Common shrew

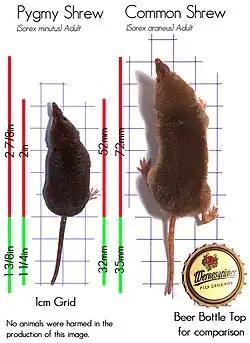
Common & Eurasian pygmy shrews (genus "Sorex"), size comparison

The common shrew is not an endangered species, but in Great Britain it, like other shrews, is protected from certain methods of killing by the Wildlife and Countryside Act of 1981.